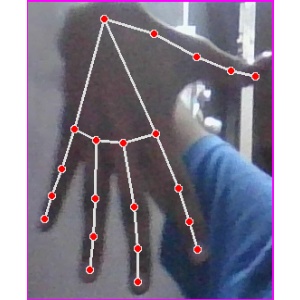
अक्षर: ढ